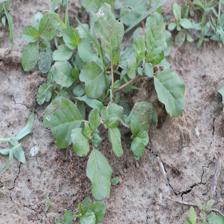
Label: BroadLeafWeed